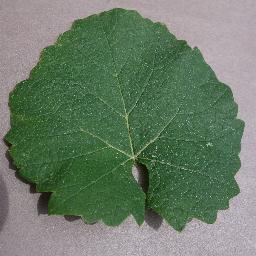
Label: Grape___healthy